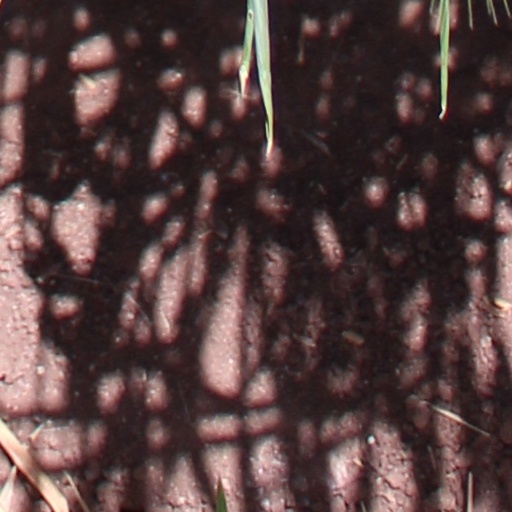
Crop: wheat